Ramlila

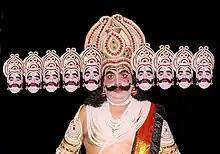
A Ramlila actor in the traditional attire of Ravana

Preparations begin, weeks before its commencement, even the audition process is traditionally attended to by the Maharaja, where "Svarupas", literally divine embodiment, the various characters of the Ramayana, are chosen from amongst local actors. Important roles are often inherited by families, for example, the role of Ravana was held by the same family from 1835 to 1990, and roles of Hanuman, Jatayu, and Janaka are traditionally selected by Vyasa family. When the Dussehra festivities are inaugurated with a colourful pageant Kashi Naresh rides an elephant at the head of the procession. Then, resplendent in silk and brocade, he inaugurates the month-long folk theatre of "Ramlila" at Ramnagar. During the period, hundreds of sadhus called "Ramayanis" descend into the town to watch and recite the Ramcharitmanas text. Many an audience carry a copy of the Ramacharit Manas, simply called Manas, and follow stanza after stanza, after the characters deliver their dialogue. The legend and the festival is a part of their spiritual practice, they do not go to Ramlila, they immerse in it.